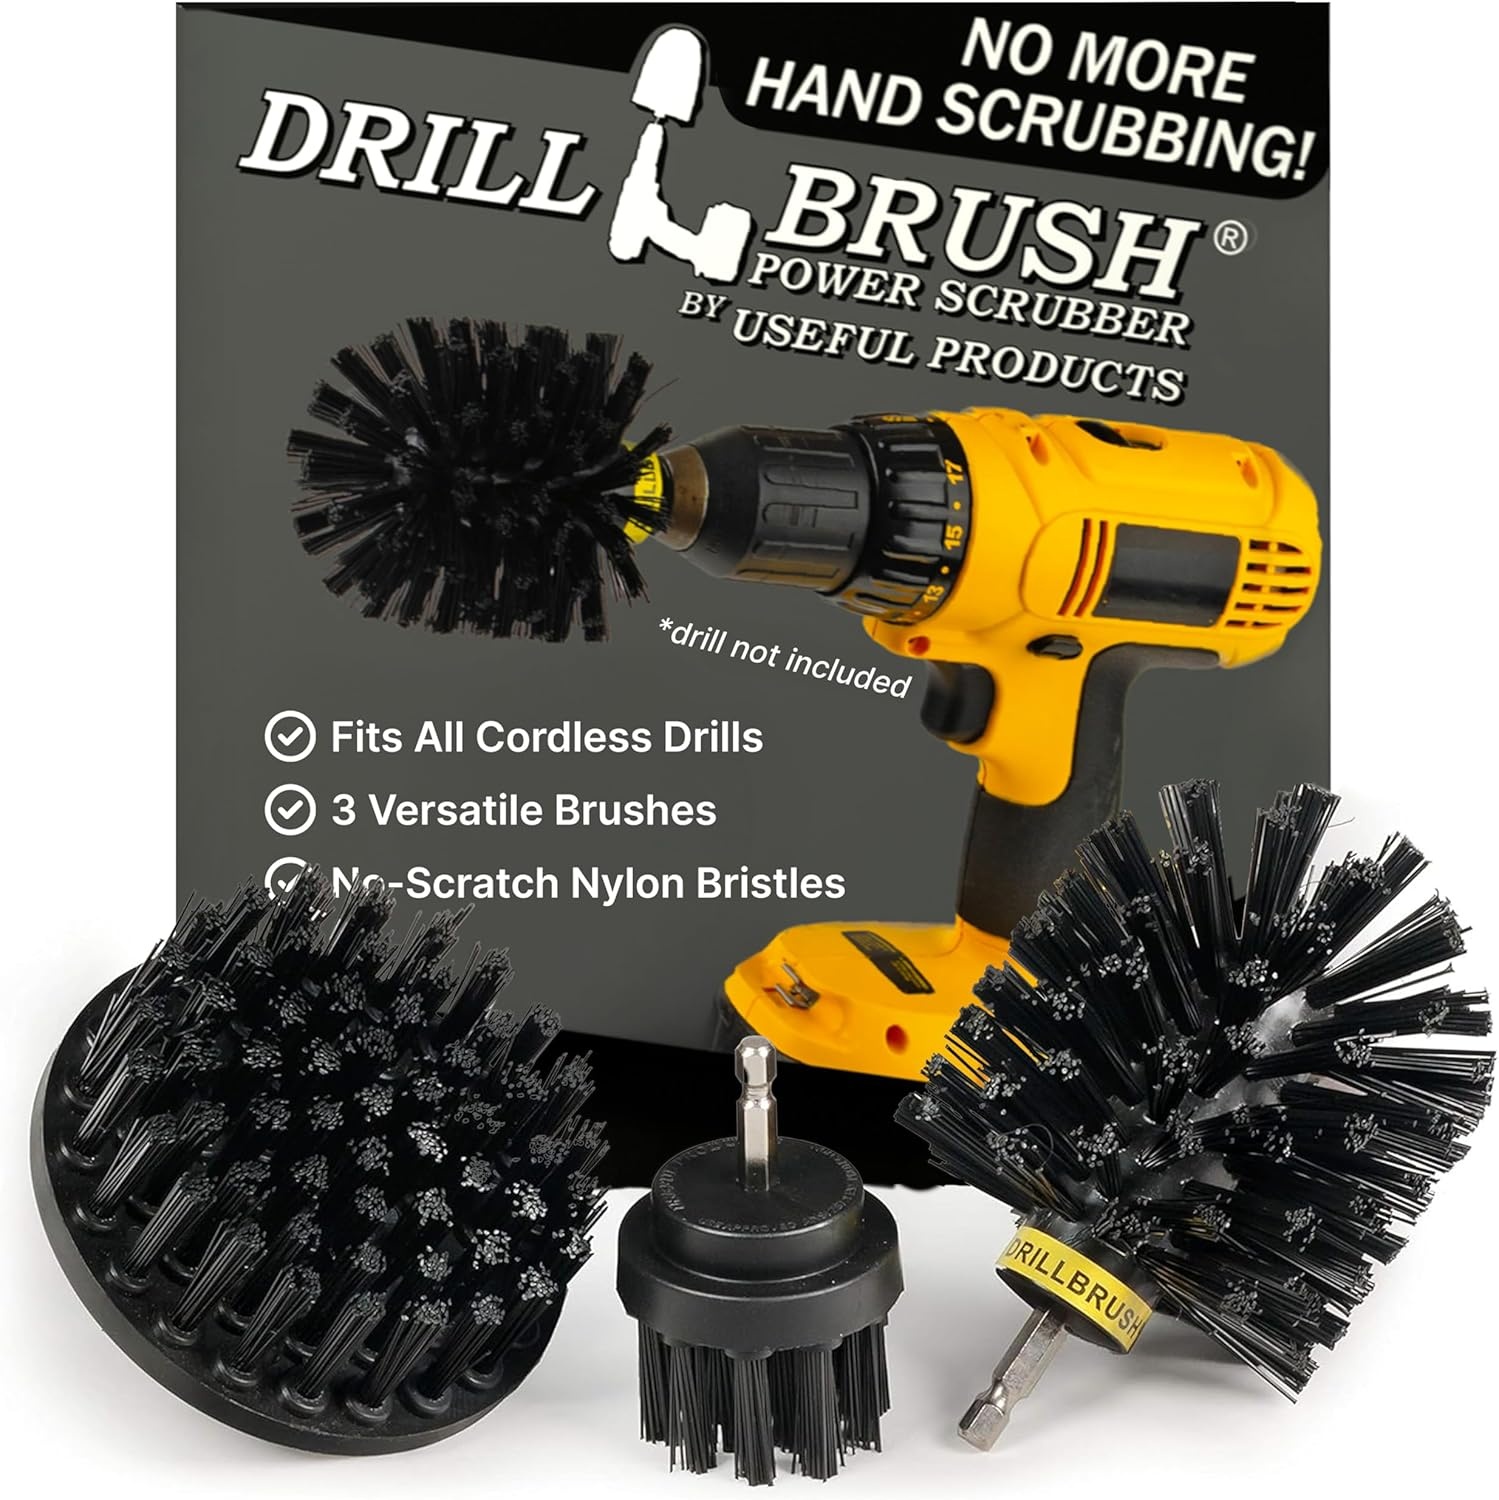
Cleaning Accessories Industrial Brushes - Baked on Food, Electric Smoker, Drill Brush Attachments for Stain and Rust Remover - BBQ Cleaning Kit Wa...
Cleaning Accessories Industrial Brushes - Baked on Food, Electric Smoker, Drill Brush Attachments for Stain and Rust Remover - BBQ Cleaning Kit Water Calcium Mineral | Electric Grill Brush for Drill EFFORTLESS CLEANING POWER RIGHT AT YOUR FINGERTIPS: Common uses for this drill brush scrubber include cleaning BBQ grills, smoker grates, and oven racks covered in baked-on food and heavy grease. Great for outdoor restoration of brick or mortar by removing hard water, mineral stains, and rust. This scrub brush for drill can also remove graffiti from walls or clean metal surfaces. Perfect drill brush attachments for heavy duty cleaning on surfaces like metal, cement, and concrete EASY TO USE: Easily clean your gas grill, smoker, oven, or charcoal grates with this no-wire scrub brush drill attachment. Our brushes are safer than metal wire brushes—many surgeons warn against wire grill brushes due to the risk of bristles breaking off and ending up in food. These cleaning brushes for drill are tough on grime yet safe for use. The drill brush set is ideal for BBQ cleaning, rust removal, and baked-on grease with a drill scrubber brush kit. CLEANING TOUGH JOBS JUST GOT EASIER: Upgrade from rusty, hazardous wire brushes to this ultra-stiff drill brush kit built for demanding surfaces. With rugged nylon bristles and compatibility with any standard drill, it’s ideal for blasting away burnt-on grease, carbon buildup, and grime on BBQs, smokers, ovens, griddles, fire pits, metal surfaces, brick, and concrete. Perfect for cleaning grill grates, shop tools, garage floors, and outdoor equipment with power and precision. ENGINEERED TO OUTLAST AND PERFORM: Each drill brush attachment features a rugged, quarter-inch quick-change steel shaft that fits most drills and drivers with ease. Built for demanding tasks, this ultra-stiff scrubber attachment is ideal for blasting away grease, rust, and grime on grills, smokers, ovens, griddles, metal surfaces, brick, and concrete. Add it to your drill set for a tough, no-compromise cleaning solution in the garage, shop, or backyard. CRAFTED BY INNOVATORS, TRUSTED BY MILLIONS - THE DRILLBRUSH STORY: Born from a real need and refined through feedback, Drillbrush Power Scrubber products are proudly made by cleaning enthusiasts for cleaning enthusiasts. With millions sold, our brush attachment for power drill lineup reflects a commitment to quality, innovation, and user satisfaction. Experience the difference with Drillbrush - inventor/innovator of the brush drill attachment for cleaning your home FREE standard shipping within the United States(3-6 Days)on all orders! 100% money back guarantee for items not delivered or damaged during shipping. Safe and secure checkout with our high quality encryption Shipping services: UPS, FedEx, USPS. Only ship to the lower 48 states, no APO/FPO addresses or PO Boxes allowed. Local pickups and combined shipping options are not provided at this time. Return You can return a product for up to 30 days from the date you purchased it. Any product you return must be in the same condition you received it and in the original packaging. Please keep the receipt. A full refund if you don’t receive your order A full refund if your order does not arrive within the guaranteed time (6-7 business days not including 1 processing day.) Payment We accept payment by any of the following methods: Credit Cards, PayPal, Shop Pay, Apple Pay, Google Pay, Amazon Pay, Meta Pay Feedback Customer satisfaction is very important to us. If you have any problem with your order, please contact us and we will do our best to make you satisfied. Contact Us If you have any queries, please contact us via Support@ZeeBooth.com We usually respond within 24 hours on weekdays.
Brand: Drillbrush
Category: Home & Garden > Household Supplies > Household Cleaning Supplies > Scrub Brush Heads & Refills